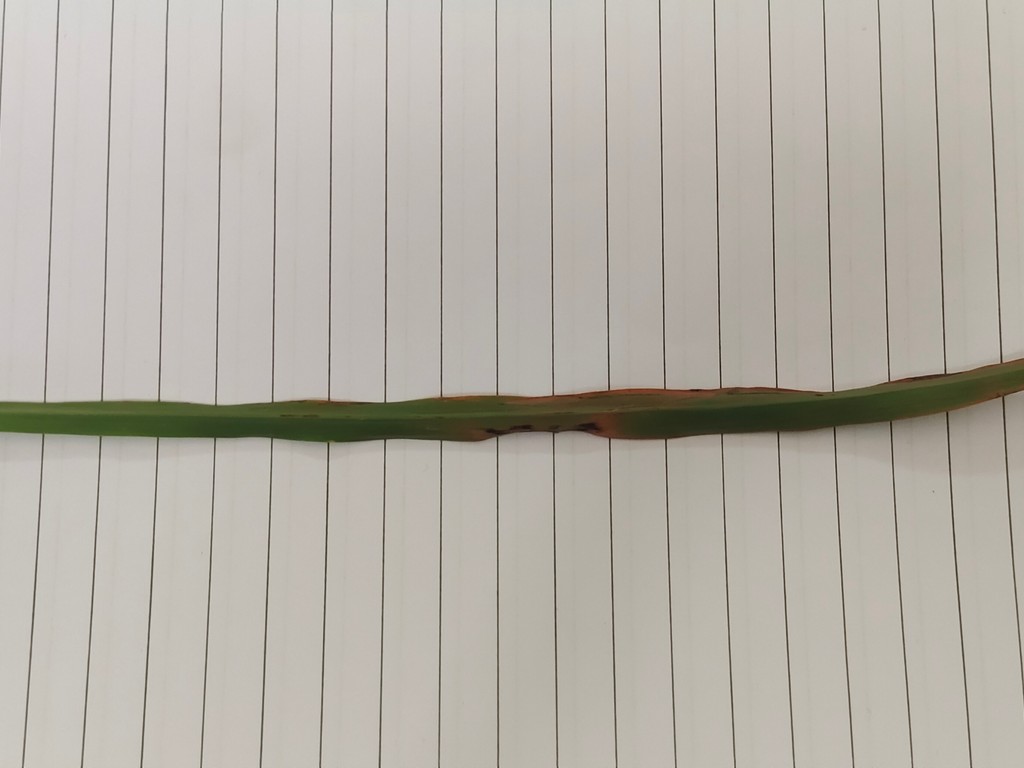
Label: Unhealthy